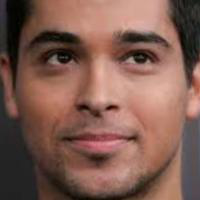
Age group: age 21-30